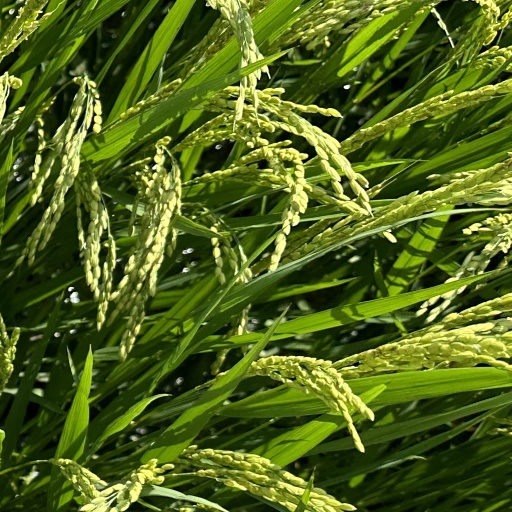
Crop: rice